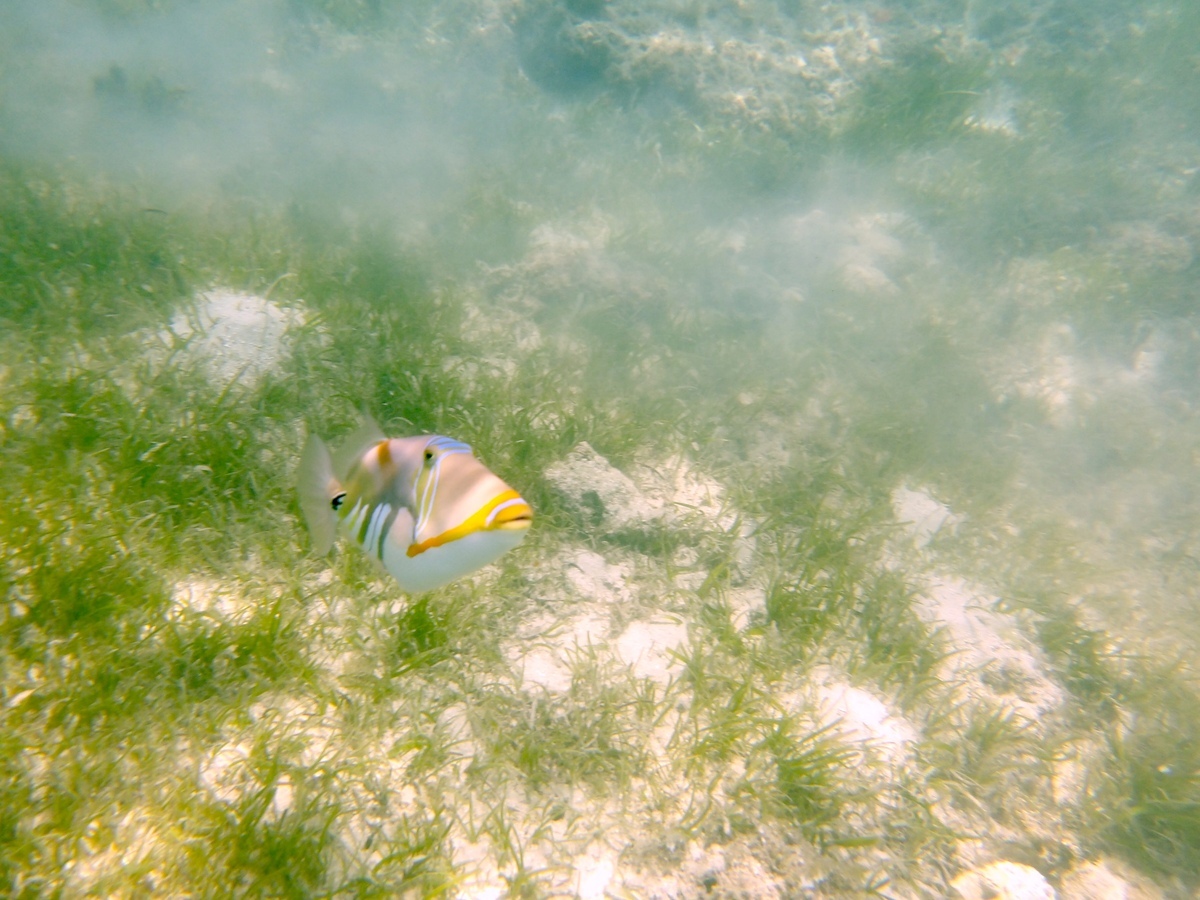
Rhinecanthus aculeatus (Lagoon Triggerfish)